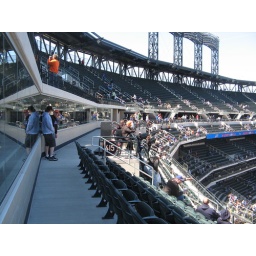
The two gentlemen in this photo are standing &lt;i&gt;directly&lt;/i&gt; behind home plate.